Isoxys

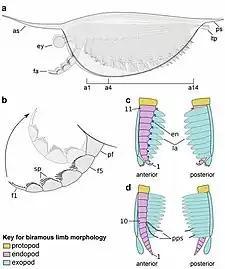

Species of "Isoxys" have roughly semicircular bivalved carapaces, which vary in morphology between species. The front and rear edges of the carapaces bear forward and posterior facing spines, respectively which in some species are greatly elongated"." The carapaces of "Isoxys" are typically in length (with the juveniles of some species being as small as ), excluding the spines, though some species are known to reach over . In long-spined species when including spine length, some specimens exceed . The opening angle of the carapace was close to vertical, giving it a narrow profile when viewed from above.""